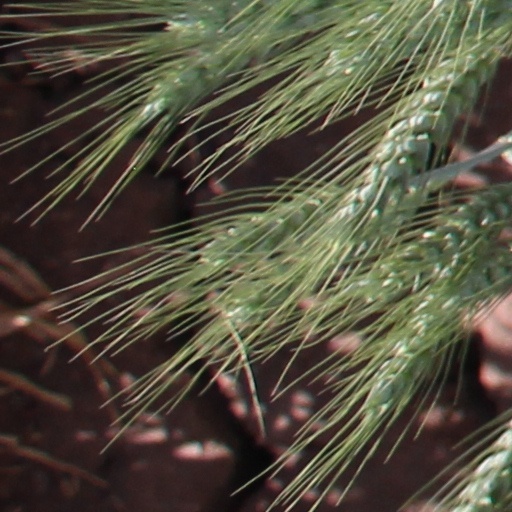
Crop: wheat